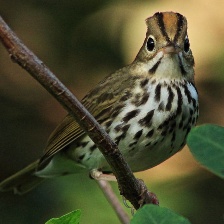
Species: OVENBIRD
Scientific name: SEIURUS AUROCAPILLA